The Lancashire Witches

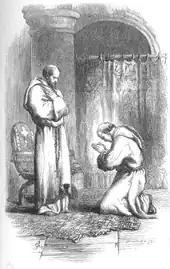
Borlace Alvetham hearing the abbot's confession

After a specially granted Midnight Mass, the abbot is overcome by remorse for his treatment thirty-one years earlier of a rival for the position of head of the abbey, Borlace Alvetham, and asks that a priest be sent to hear his confession. The abbot confesses that he had contrived to have Alvetham falsely accused of witchcraft and bricked into a tiny cell from which the only escape was death. The priest then throws back his hood to reveal that he is Borlace Alvetham, and that he had succeeded in escaping from his tomb with the aid of a demon. He further reveals that the demon promised him vengeance against his enemy, the abbot, and that when he returned to the area of Whalley twenty-nine years after his escape he had adopted the name of Nicholas Demdike.